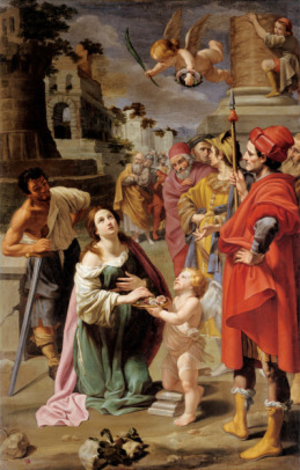
Antonio Maria Fabrizi, ou « Fabrizzi » est un peintre italien de la période baroque, actif principalement dans et autour de sa ville natale.